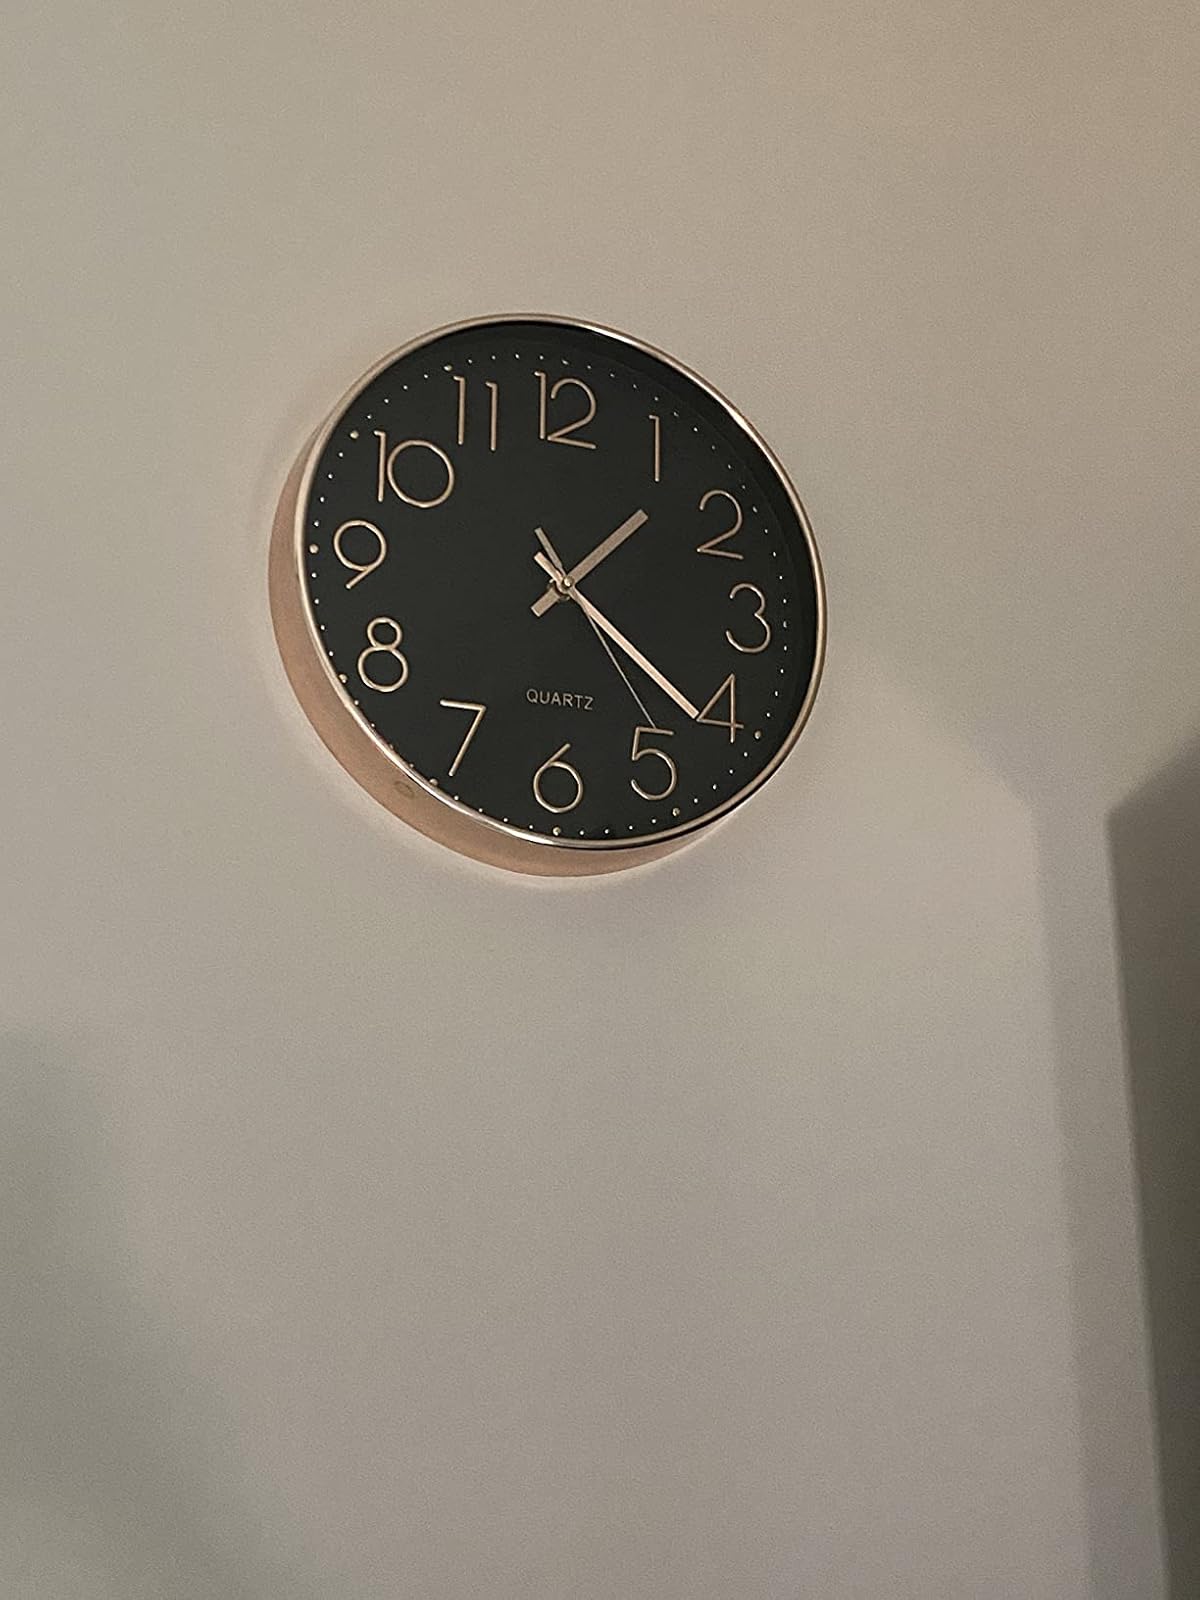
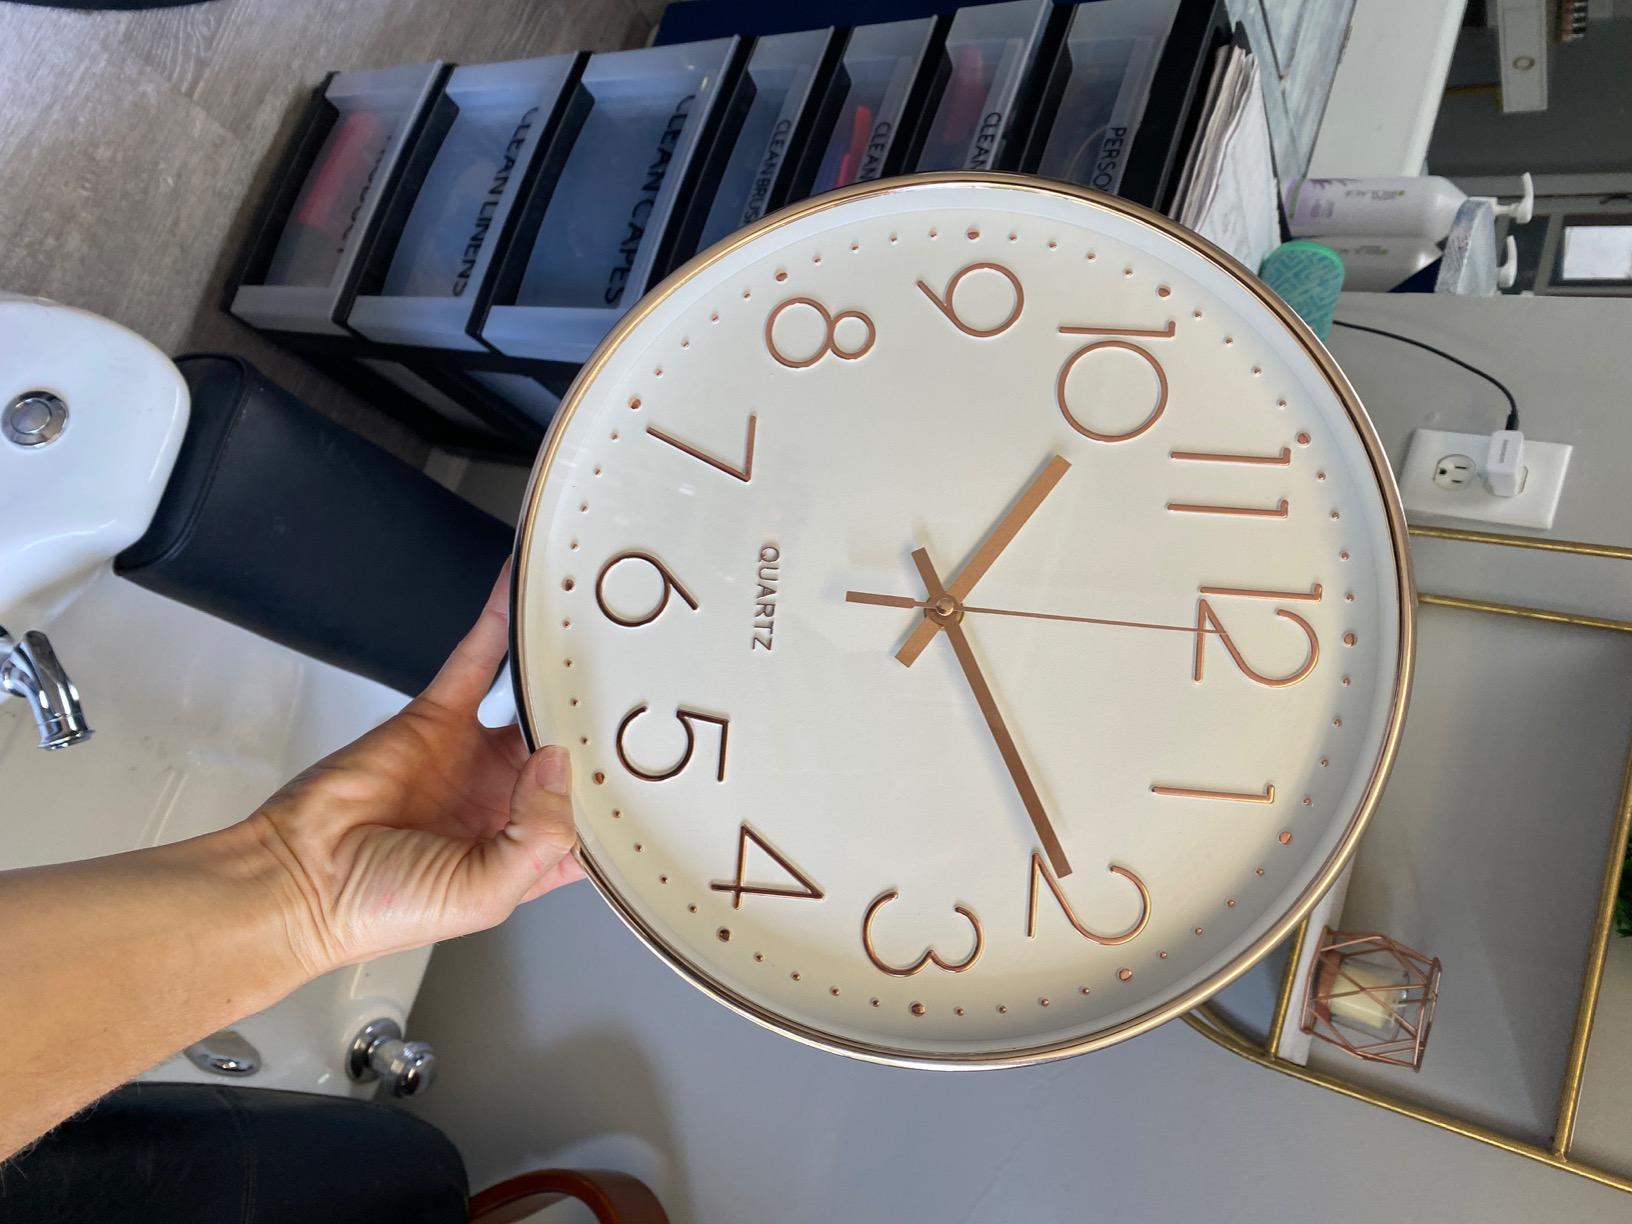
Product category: clock
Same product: no